2007 NBA All-Star Game

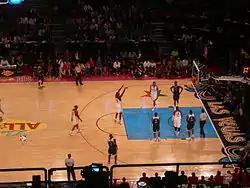
During the 2007 All-Star Game

The 2006 All-Star MVP LeBron James was the top vote-getter, receiving 2,516,049 votes for the Eastern Conference's small forward position. One player has received more votes in NBA history: Dwight Howard with 3,150,181. Three other players, guards Kobe Bryant of the Lakers and Dwyane Wade of the Miami Heat and center Yao of the Houston Rockets, received more than two million votes. All three started at their positions in their respective conference—with the exception of Yao Ming due to injury.